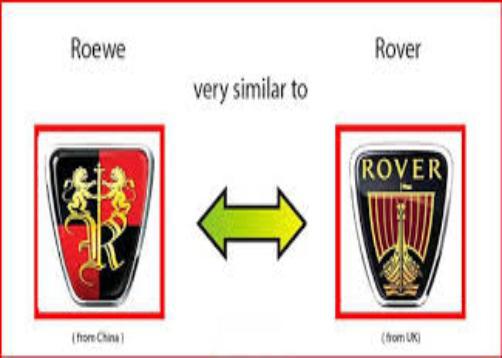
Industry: Transportation